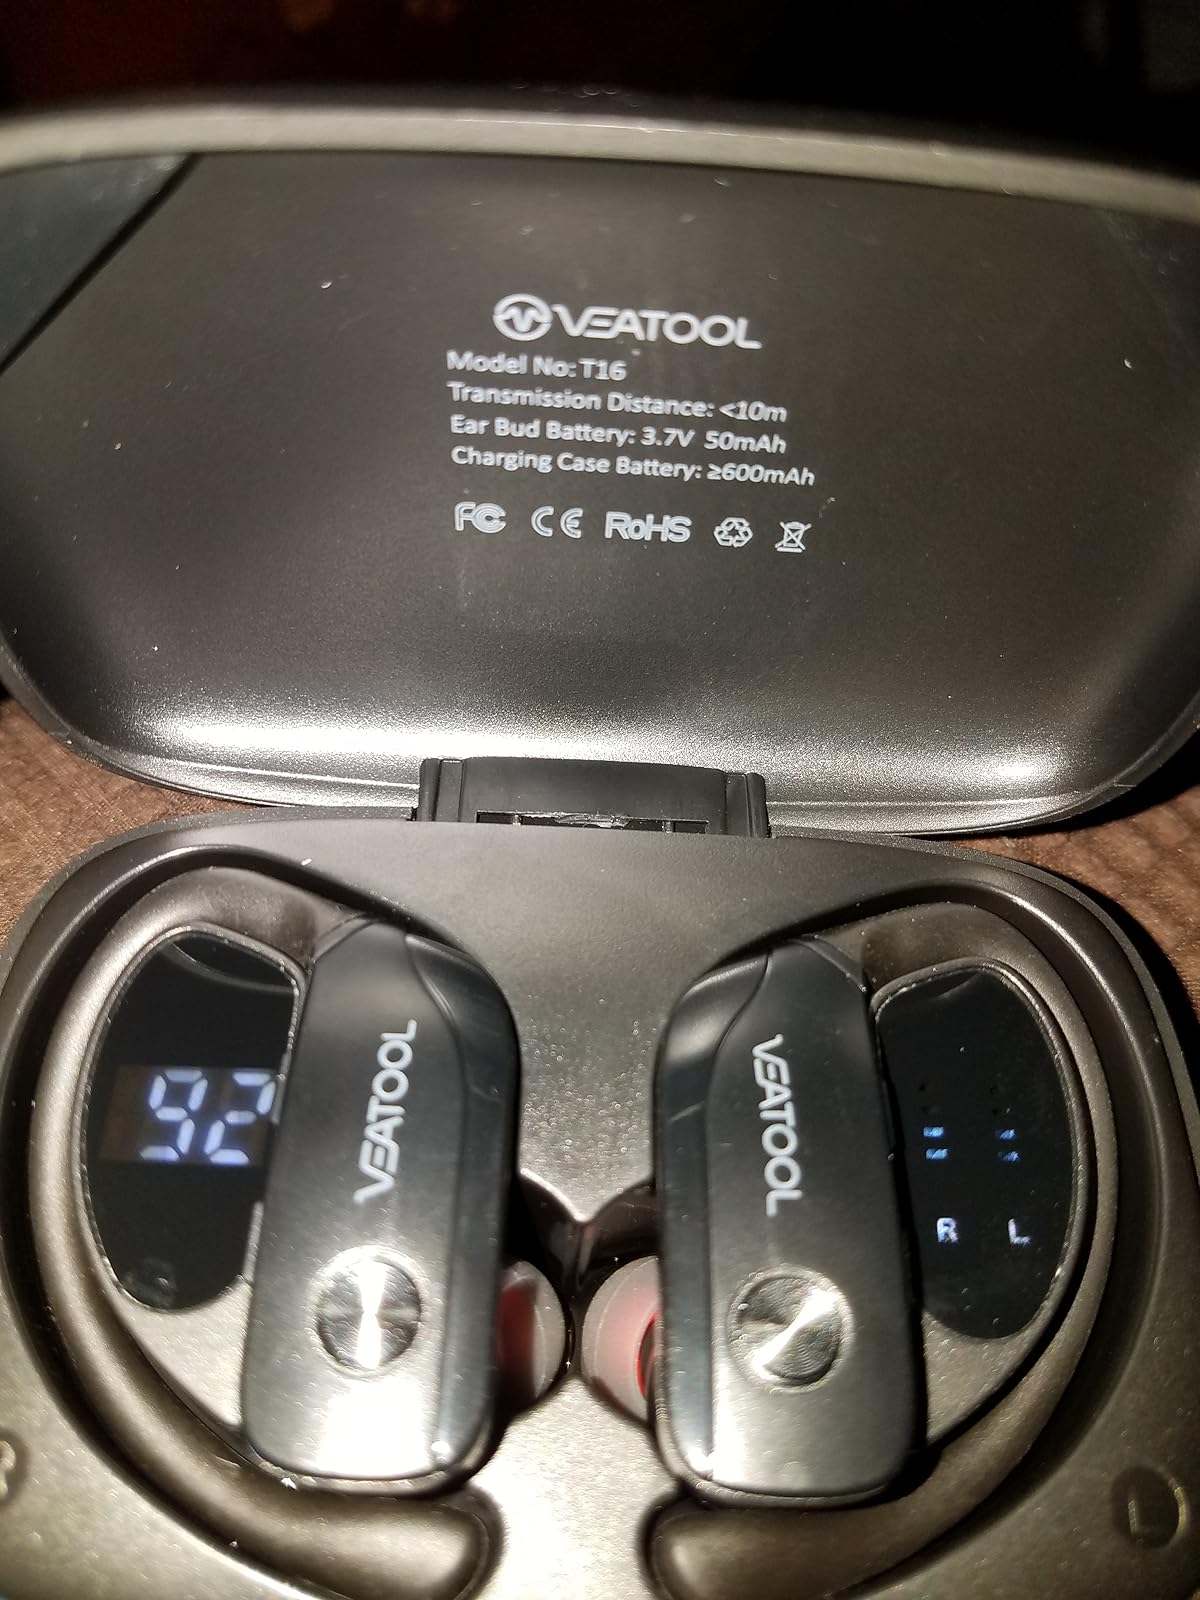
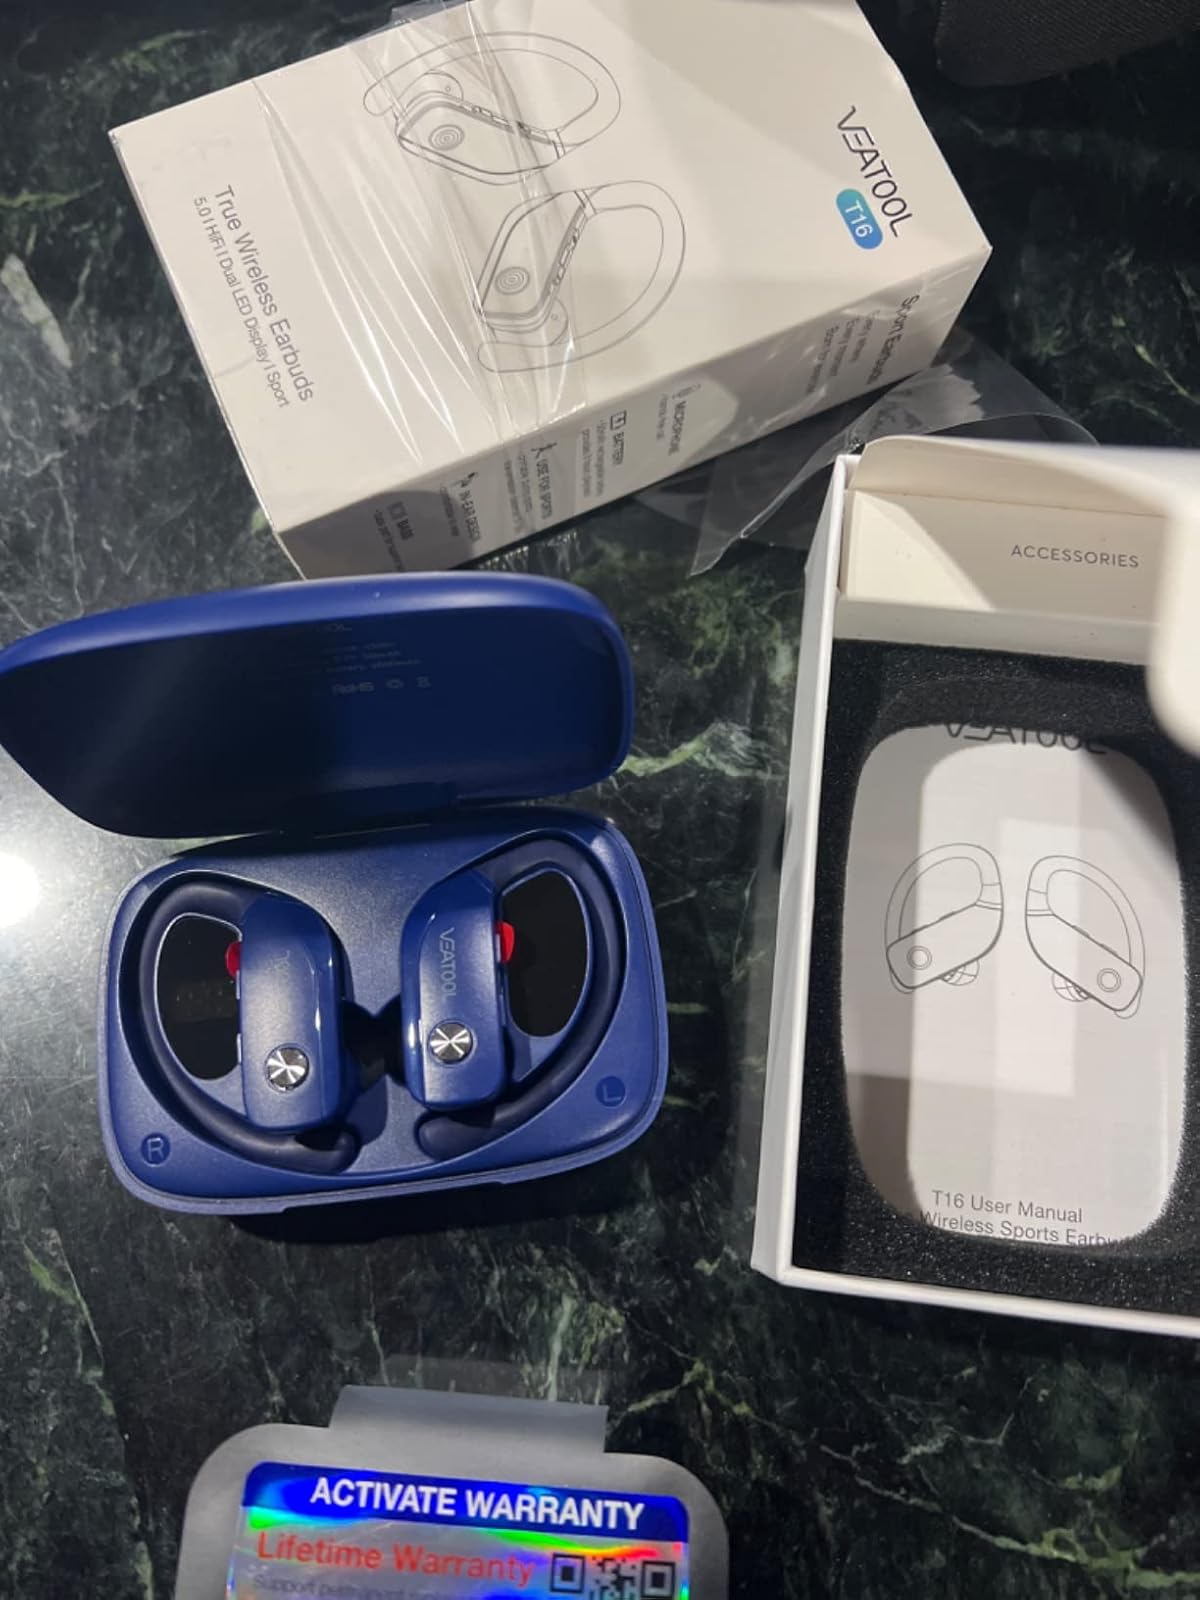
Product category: earbuds
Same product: no